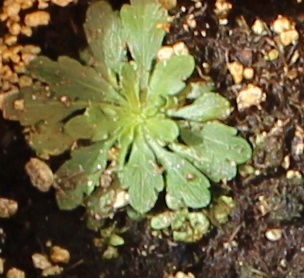
Label: Horseweed